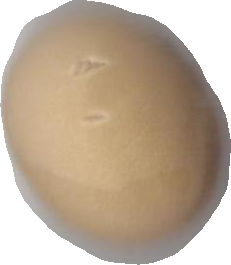
Variety: Anjasmoro